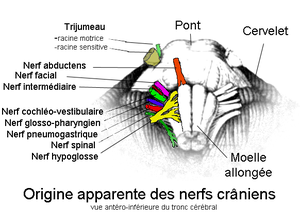
Origine apparente des ners crâniens. Vue antéro-inférieure du tronc cérébral. Anatomie humaine
Le nerf facial (VII) et son nerf accessoire, le nerf intermédiaire, est le septième nerf crânien, le nerf intermédiaire portant le numéro VII bis. Il émerge de la base du cerveau entre la protubérance annulaire et le bulbe rachidien au niveau du sillon bulbo pontique et il a sous son contrôle les muscles de l'expression faciale et les récepteurs du goût des deux-tiers antérieurs de la langue.
Le nerf abducens (VI) ou ancien nerf moteur oculaire externe est le sixième nerf crânien. Son rôle est essentiellement moteur, formé de fibres somato-efférentes innervant le muscle droit latéral.
Le nerf trijumeau (V) est le cinquième nerf crânien.
Le nerf accessoire (XI) est le onzième nerf crânien. Il est aussi appelé nerf spinal accessoire. Il naît du tronc cérébral, remonte dans la cavité crânienne par le foramen magnum et ressort par le foramen jugulaire. Il innerve le muscle sterno-cléido-mastoïdien et le faisceau supérieur du muscle trapèze.